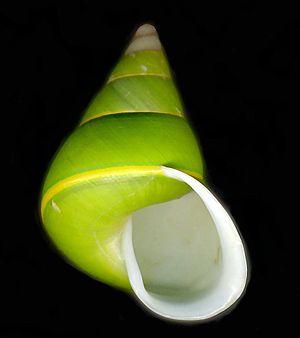
L'Escargot vert arboricole ou Escargot arboricole de l'île Manus est une espèce de grands escargots arboricoles, des mollusques gastéropodes terrestre, de l'ordre des Pulmonés et de la famille des Camaenidae.